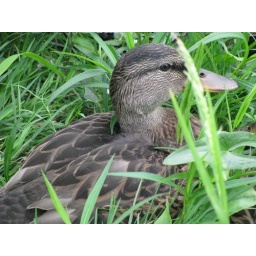
duck in the grass